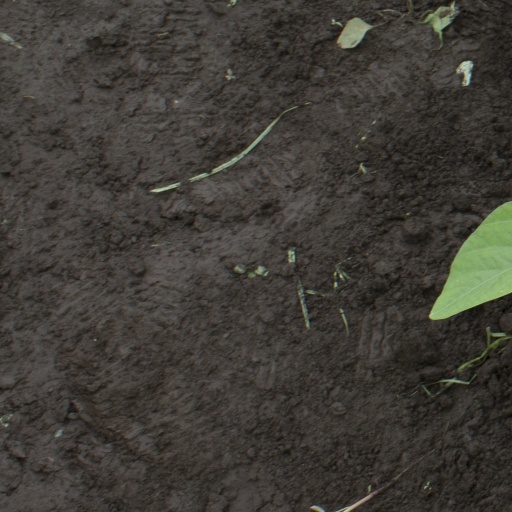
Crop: soybean